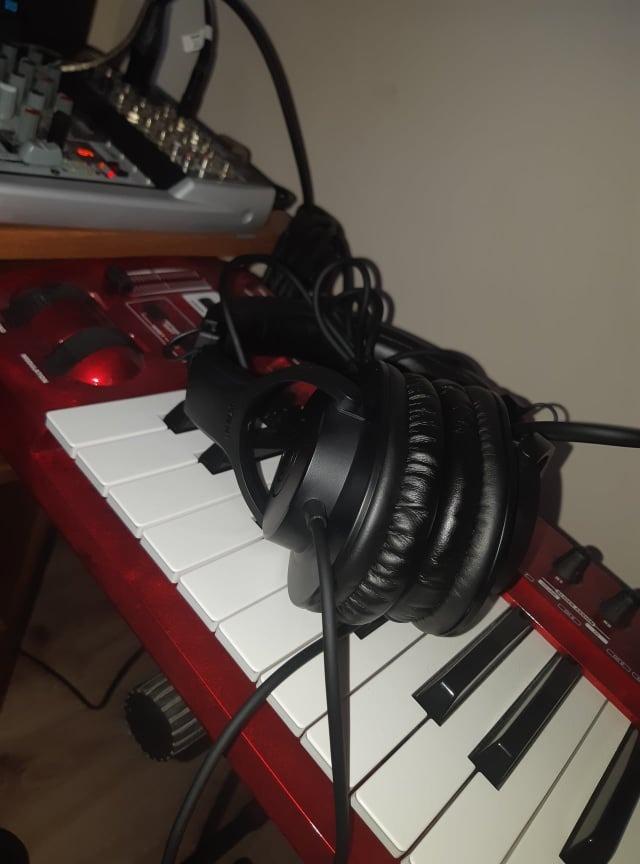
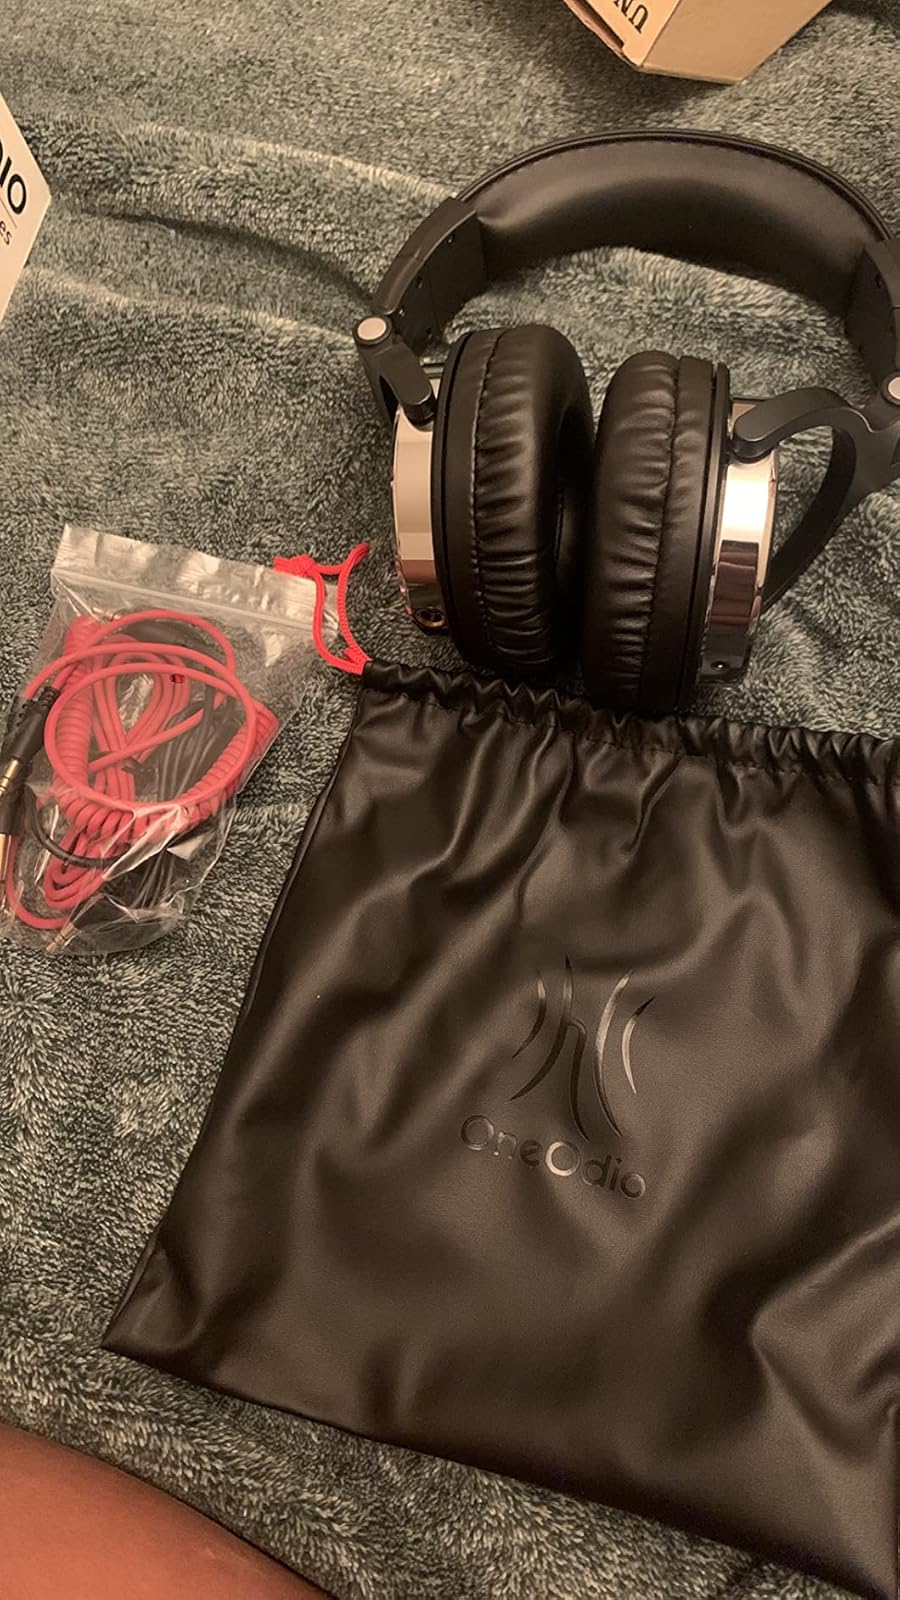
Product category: headphones
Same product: no